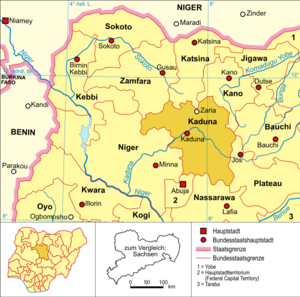
Kaduna (delstat)
Kaduna (delstat)
Kaduna er en delstat i den centrale del af Nigeria. Den blev oprettet i 1967 under navnet North-Central State, hvilket blev ændret til det nuværende navn i 1976. En del af delstaten brød i 1987 ud og dannede delstaten Katsina. Delstaten har 6.849.028 indbyggere, hvoraf de fleste tilhører de muslimske hausa- og fulanifolk.